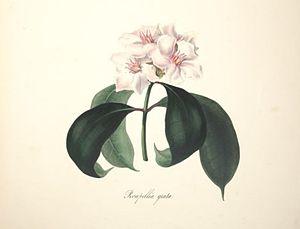
Arabella Elizabeth Roupell, née le 23 mars 1817 à Newport dans le comté du Shropshire, et morte le 31 juillet 1914 à Swallowfield dans le comté Berkshire, est une illustratrice botanique, peintre et botaniste anglaise, connue pour un ensemble anonyme de peintures de fleurs, publié en 1849 sous le titre de "Specimens of the flora of South Africa by a Lady".